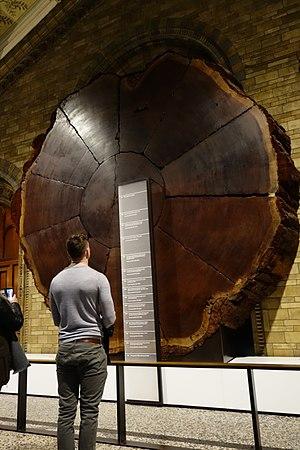
La dendrochimie est une méthode de biosurveillance de l'environnement basée sur le fait que les anneaux de croissances des arbres ont lors de leur formation enregistré une partie de la pollution de leur environnement. Certains de ces polluants ne sont pas dégradables ou ont une longue durée de vie ; ils peuvent être absorbés par l'arbre sous forme gazeuse, particulaire et/ou sous forme dissoute ; Le bois vivant absorbe et stocke ainsi une partie des métaux et minéraux que l’arbre a capté dans l’eau, l’air et/ou le sol qui l'alimentent sa vie durant, via ses racines, ses feuilles, et moindrement via l’écorce et le suber. Ce stock interne se forme en plus ou moins grandes quantités selon l’essence et l’âge de l’arbre, et selon le contexte environnemental.